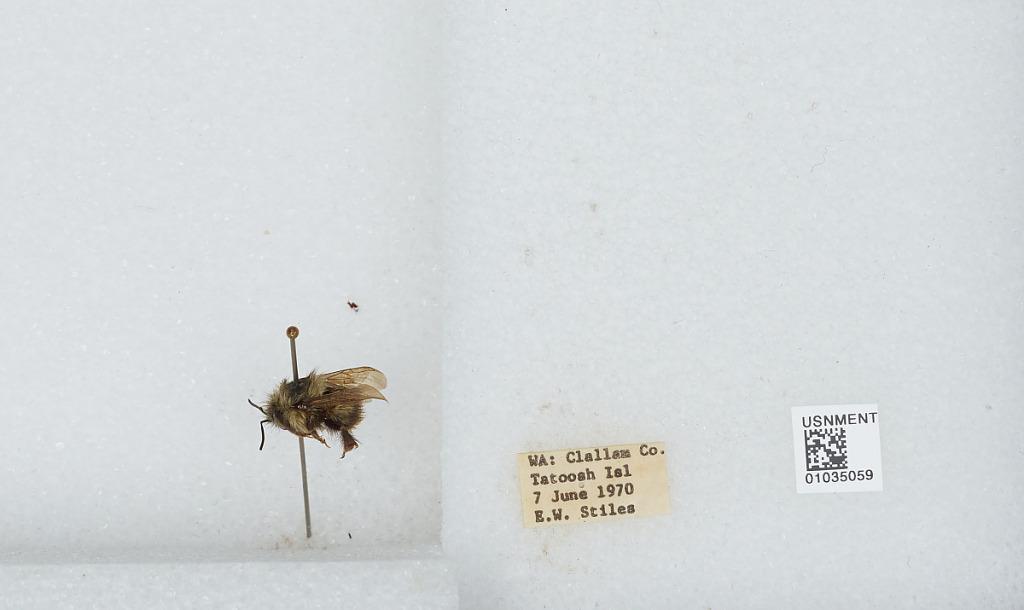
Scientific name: Bombus (Pyrobombus) mixtus Cresson
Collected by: E. Stiles
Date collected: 1970-6-7
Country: United States
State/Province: Washington
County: Clallam
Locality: Tatoosh Island
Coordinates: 48.3919, -124.736